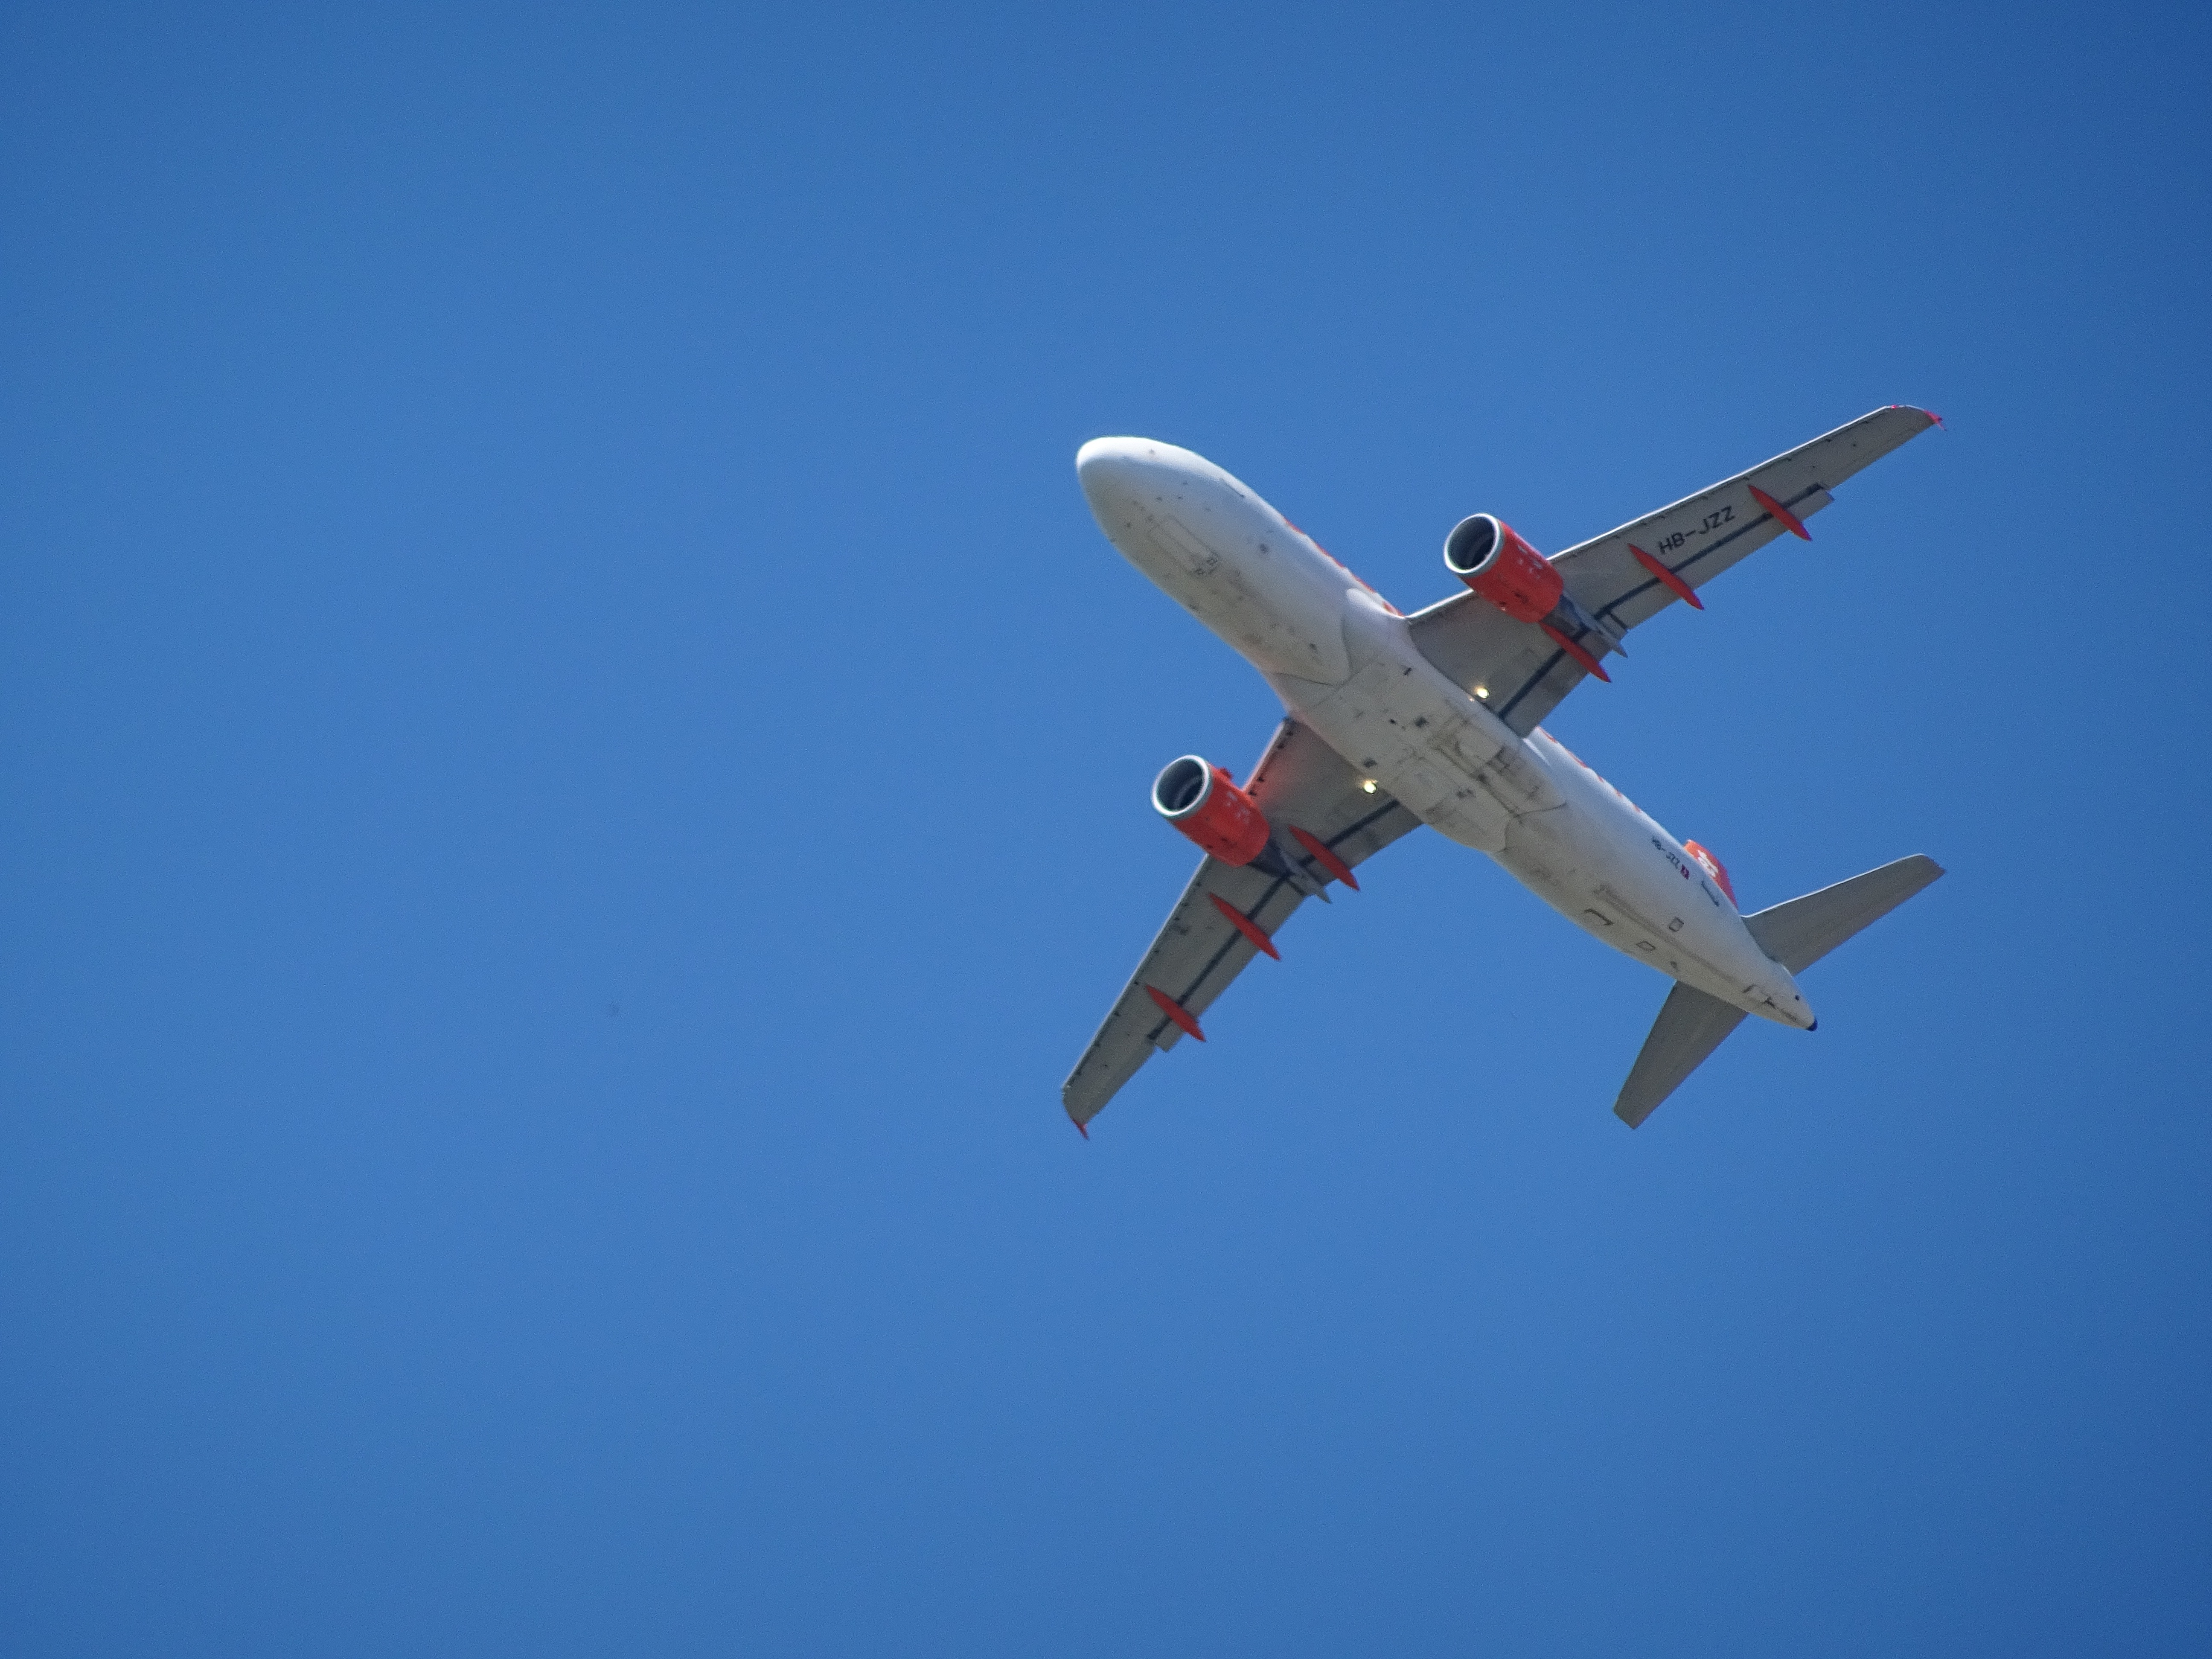
sea, wing, sky, wind, fly, airport, summer, airplane, aircraft, clear, vehicle, airline, aviation, flight, holiday, blue, blue sky, clouds, airliner, engine, beautiful, propeller, nice weather, flyer, takeoff, air traffic, air force, holiday flight, above the clouds, aerobatics, boeing 777, summer sky, air travel, atmosphere of earth, aerospace engineering, aircraft engine